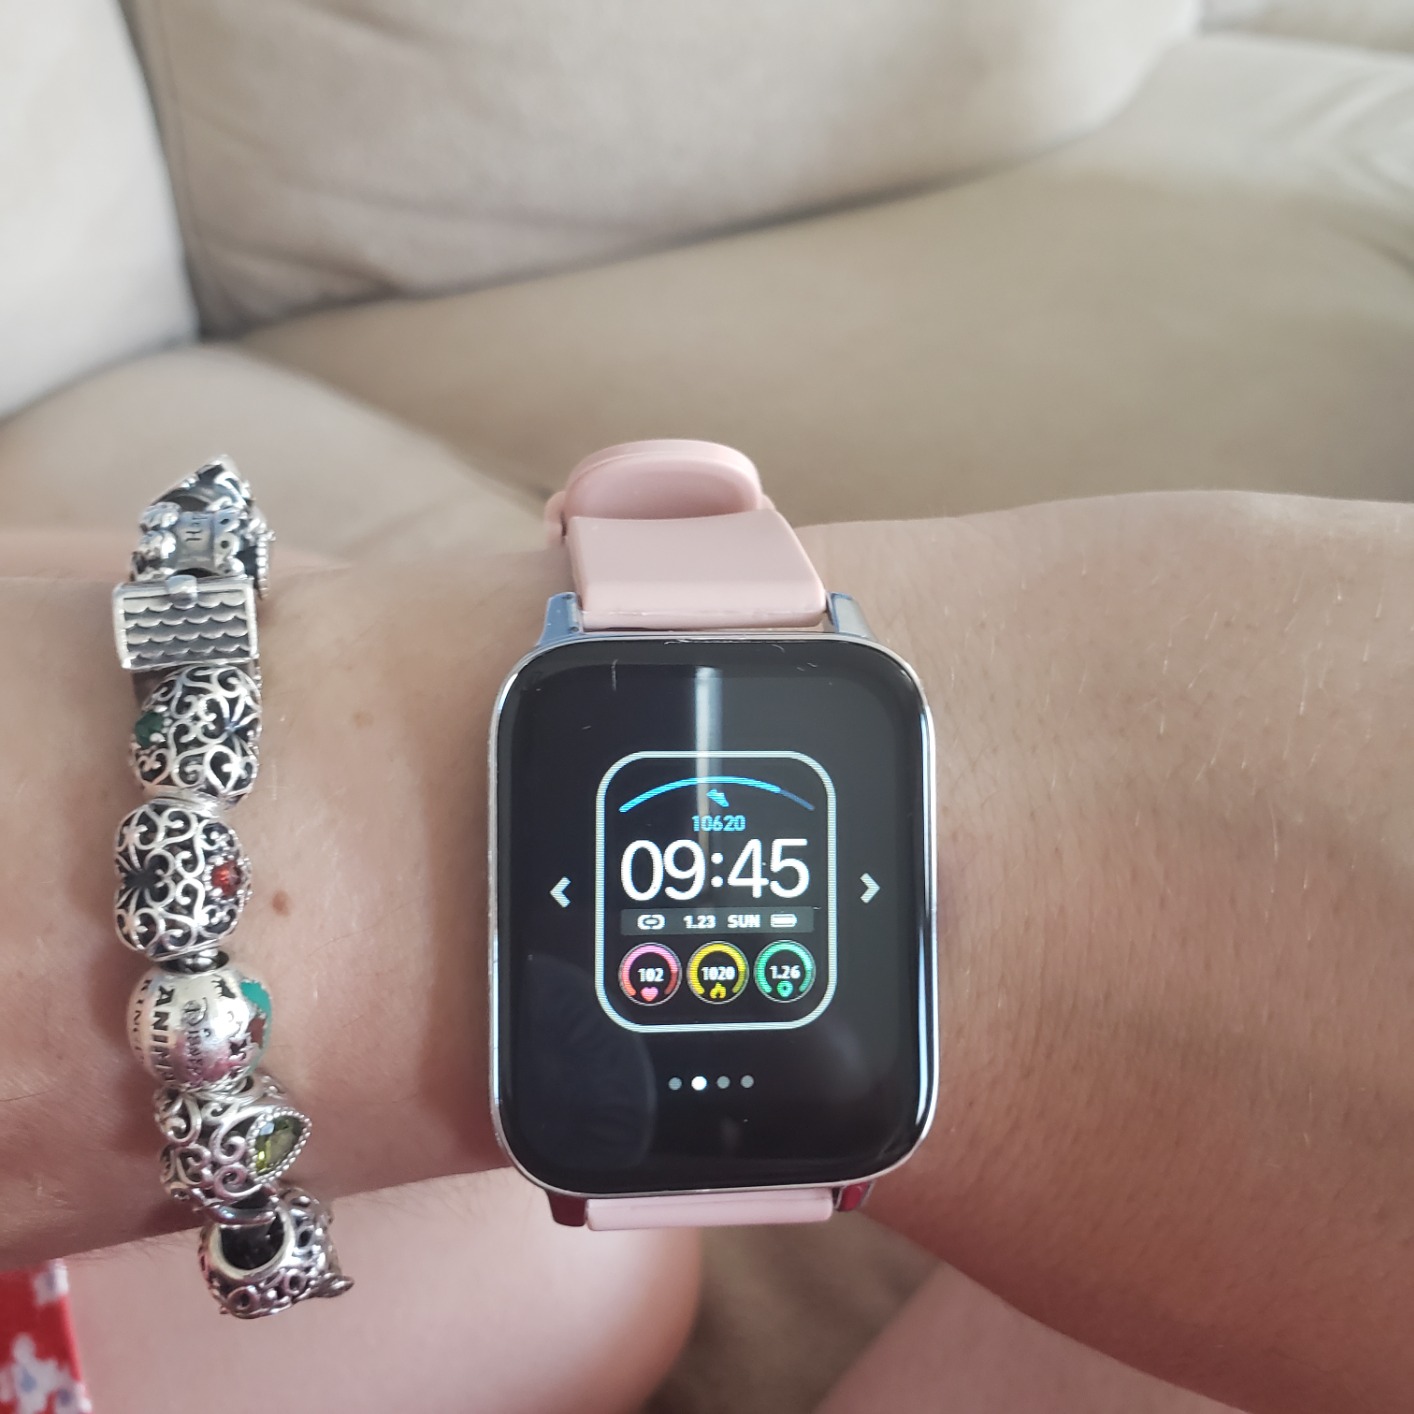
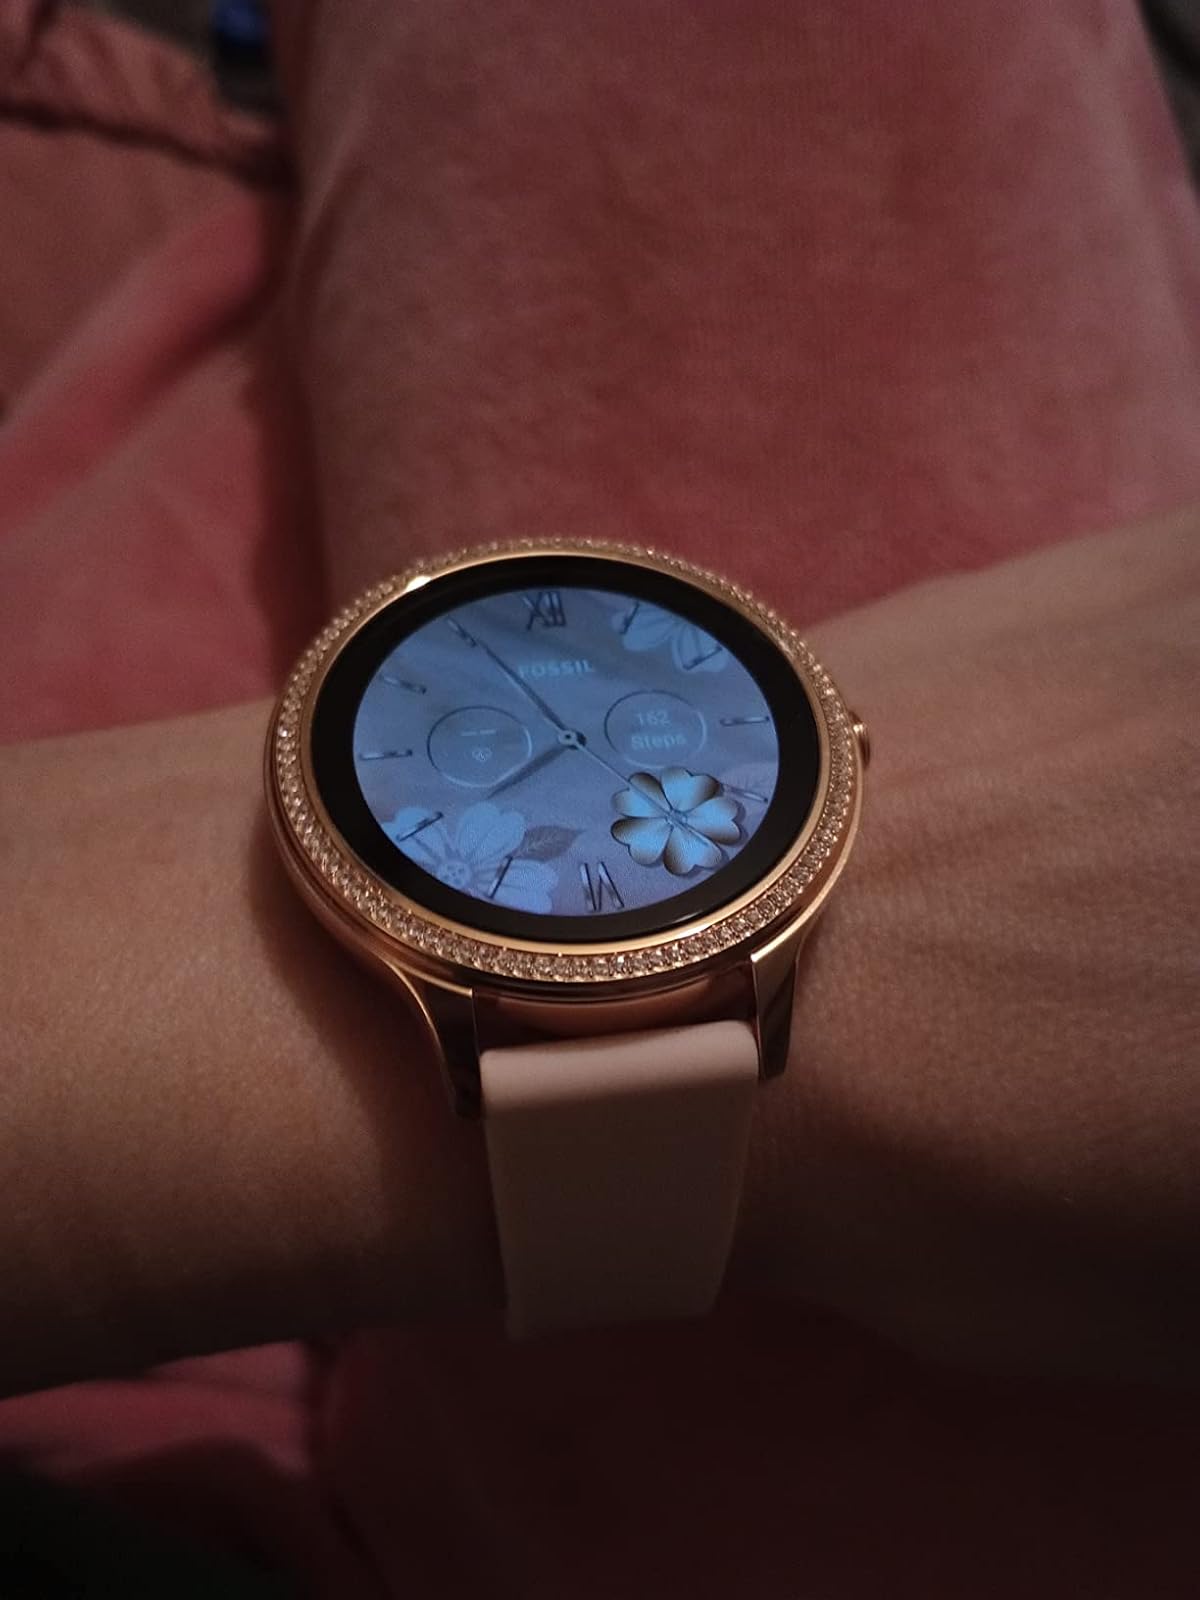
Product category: smartwatch
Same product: no